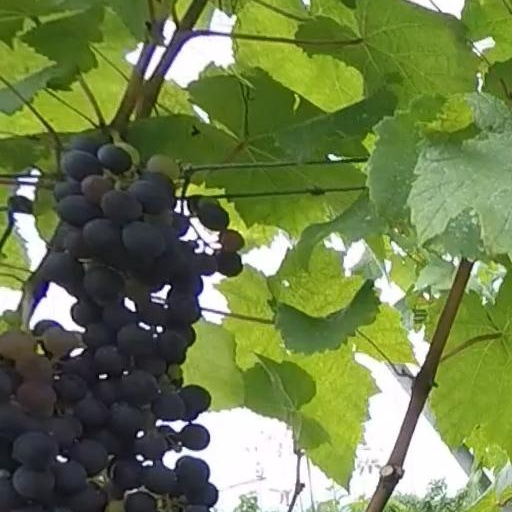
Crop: grape